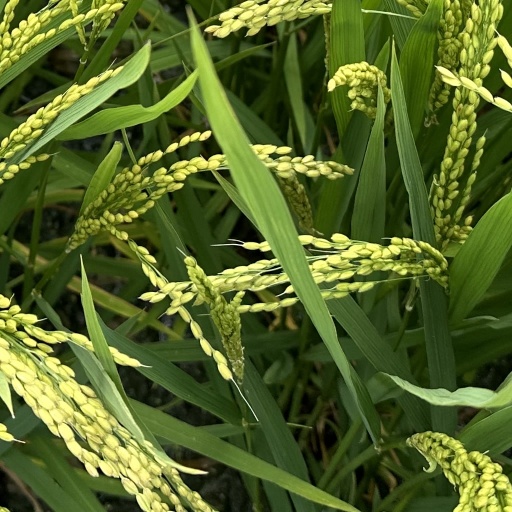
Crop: rice